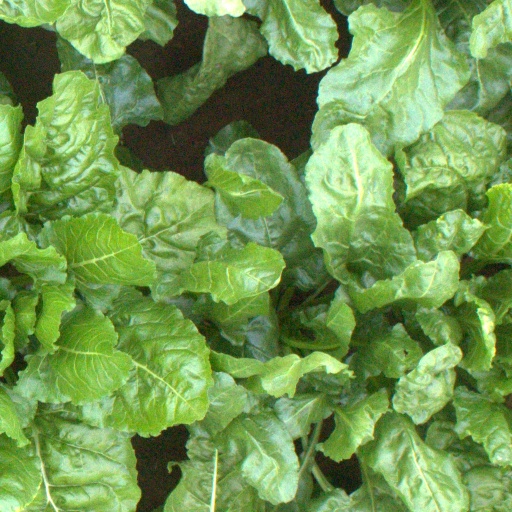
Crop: sugar beet